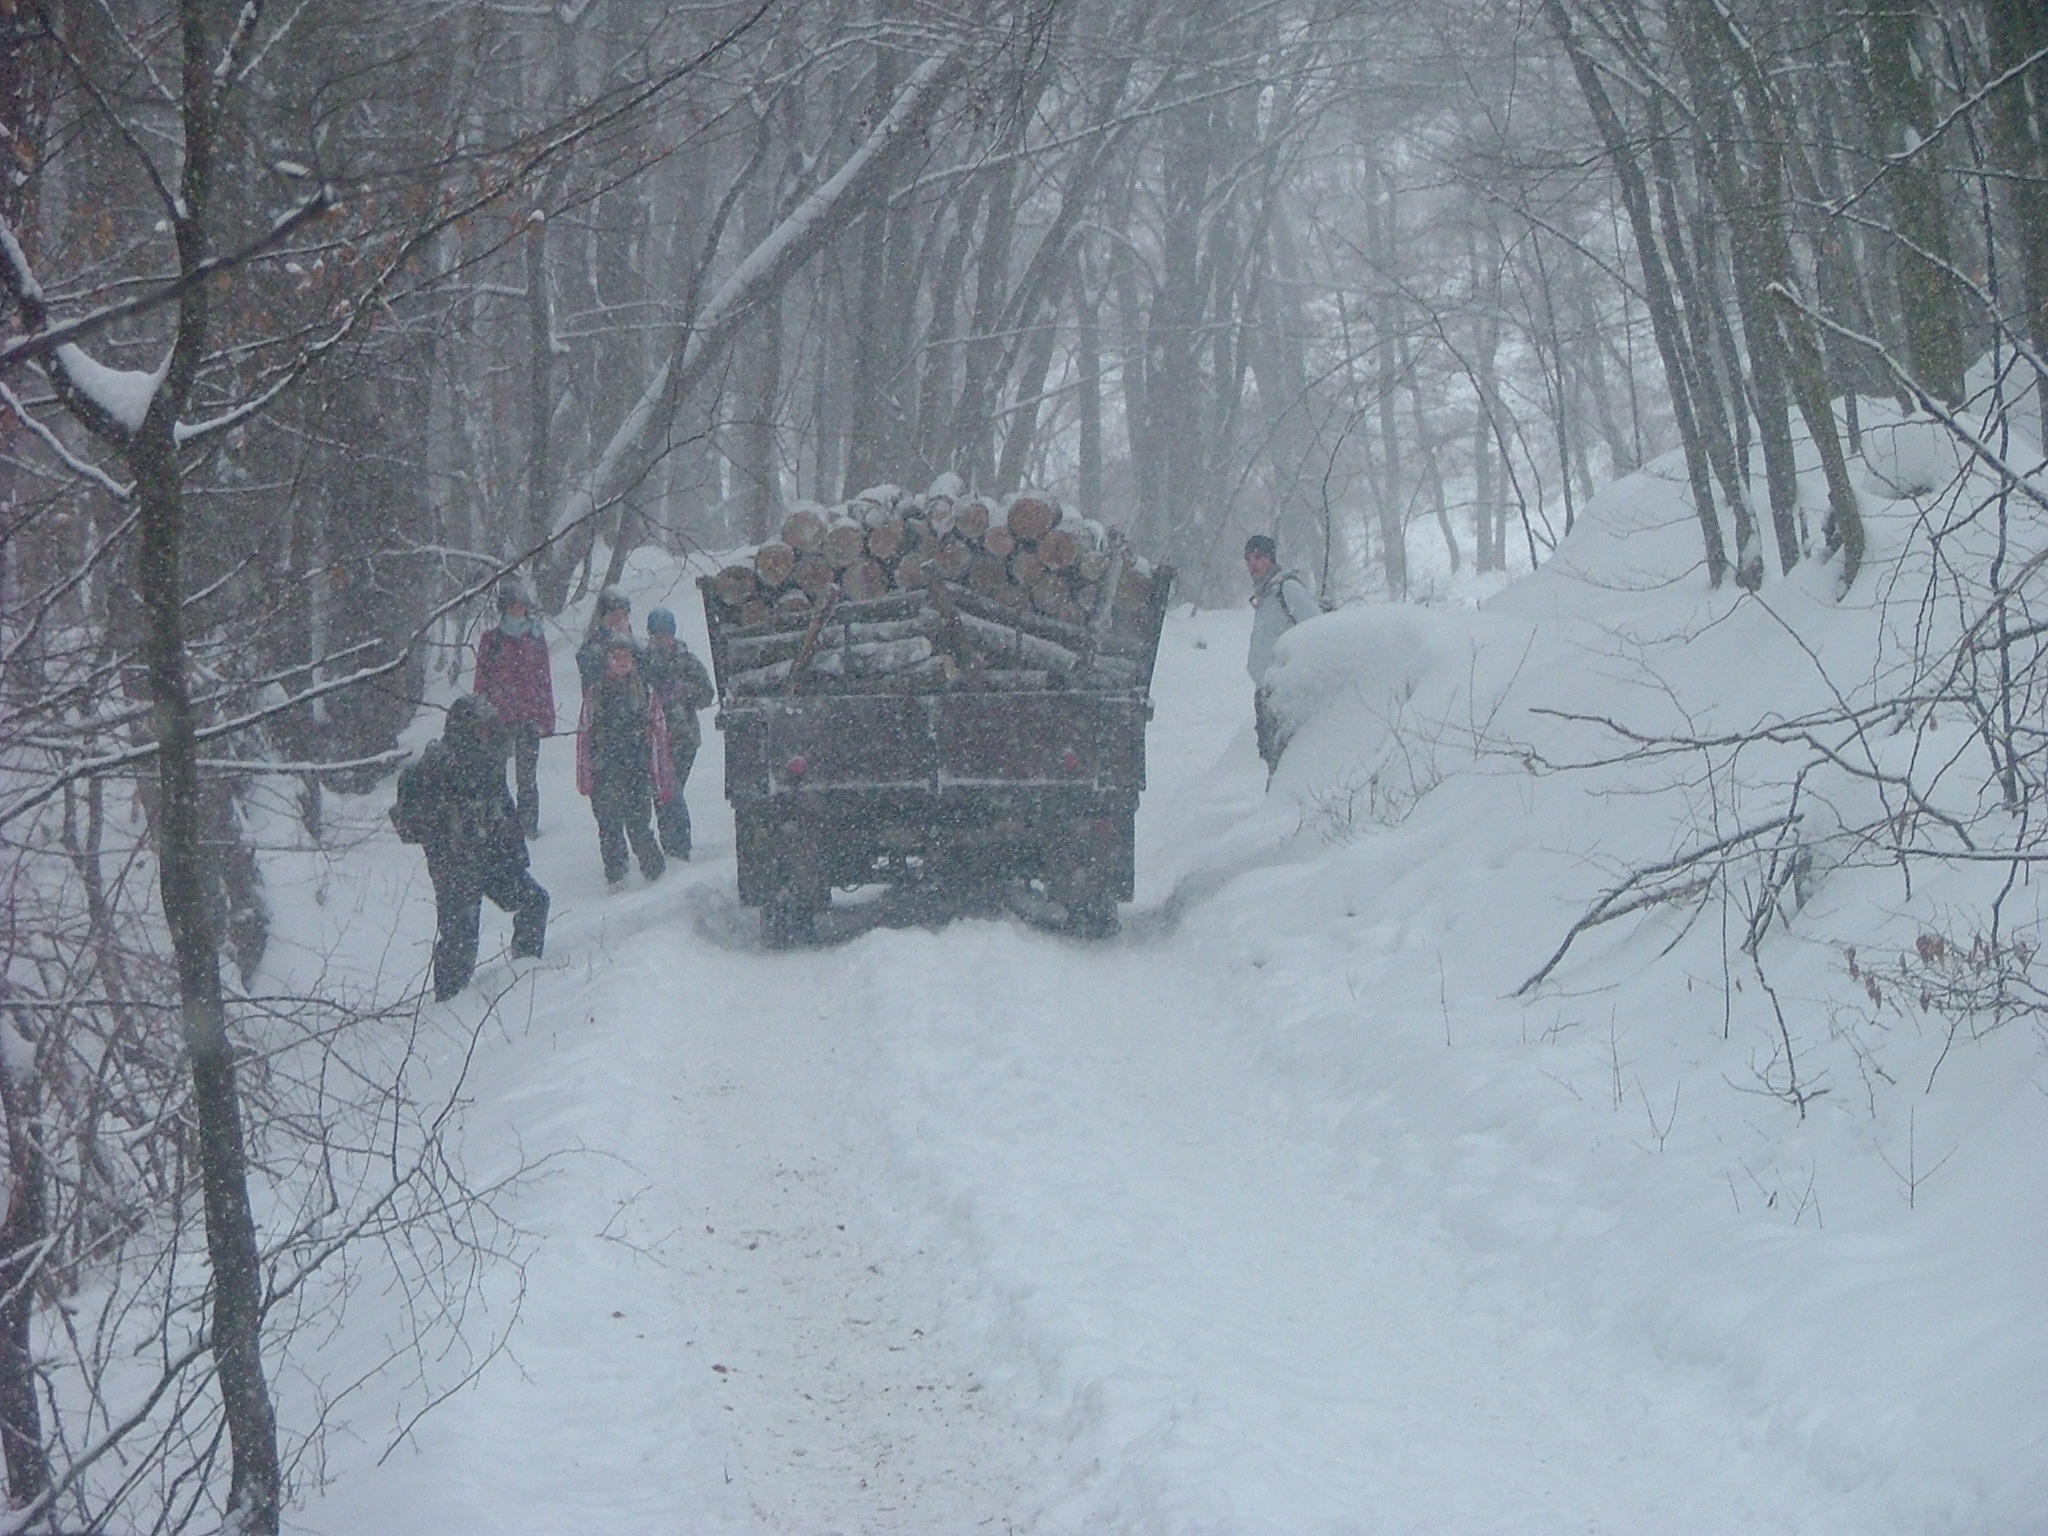
forest, snow, winter, weather, terrain, season, blizzard, freezing, wood cutting, beech mountain, geological phenomenon, winter storm